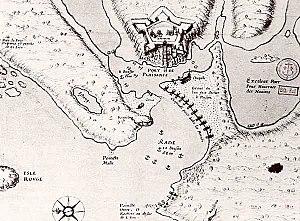
Carte des fortifications françaises de Plaisance, à Terre-Neuve, sans doute du XVIIIème siècle.
Placentia est une ville de la péninsule d'Avalon dans la province de Terre-Neuve-et-Labrador au Canada, regroupant les communes de Jerseyside, Freshwater, Dunville et Placentia. Le recensement de 2006 y dénombre 3 898 habitants, 11,9 % de moins qu'en 2001. La ville fut fondée par les colons français sous le nom de Plaisance au milieu du XVIIᵉ siècle.